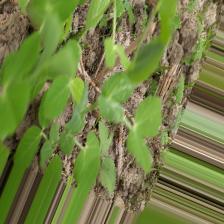
Label: Normal